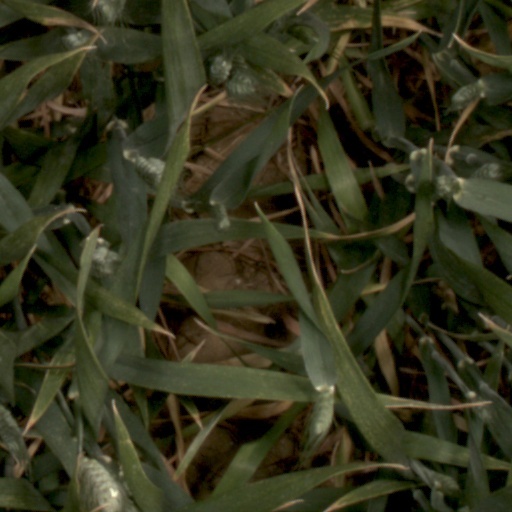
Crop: wheat